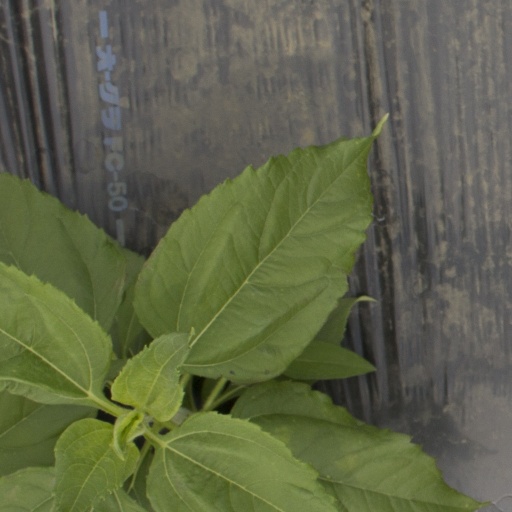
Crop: Jerusalem artichoke